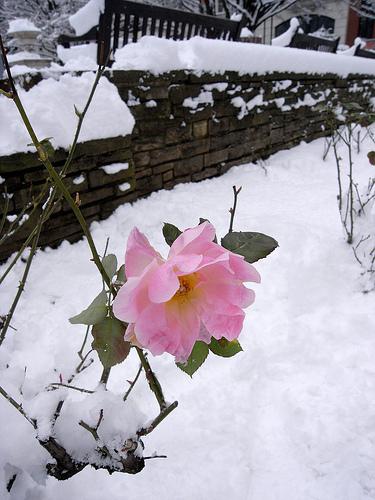
Weather: snow or frosty